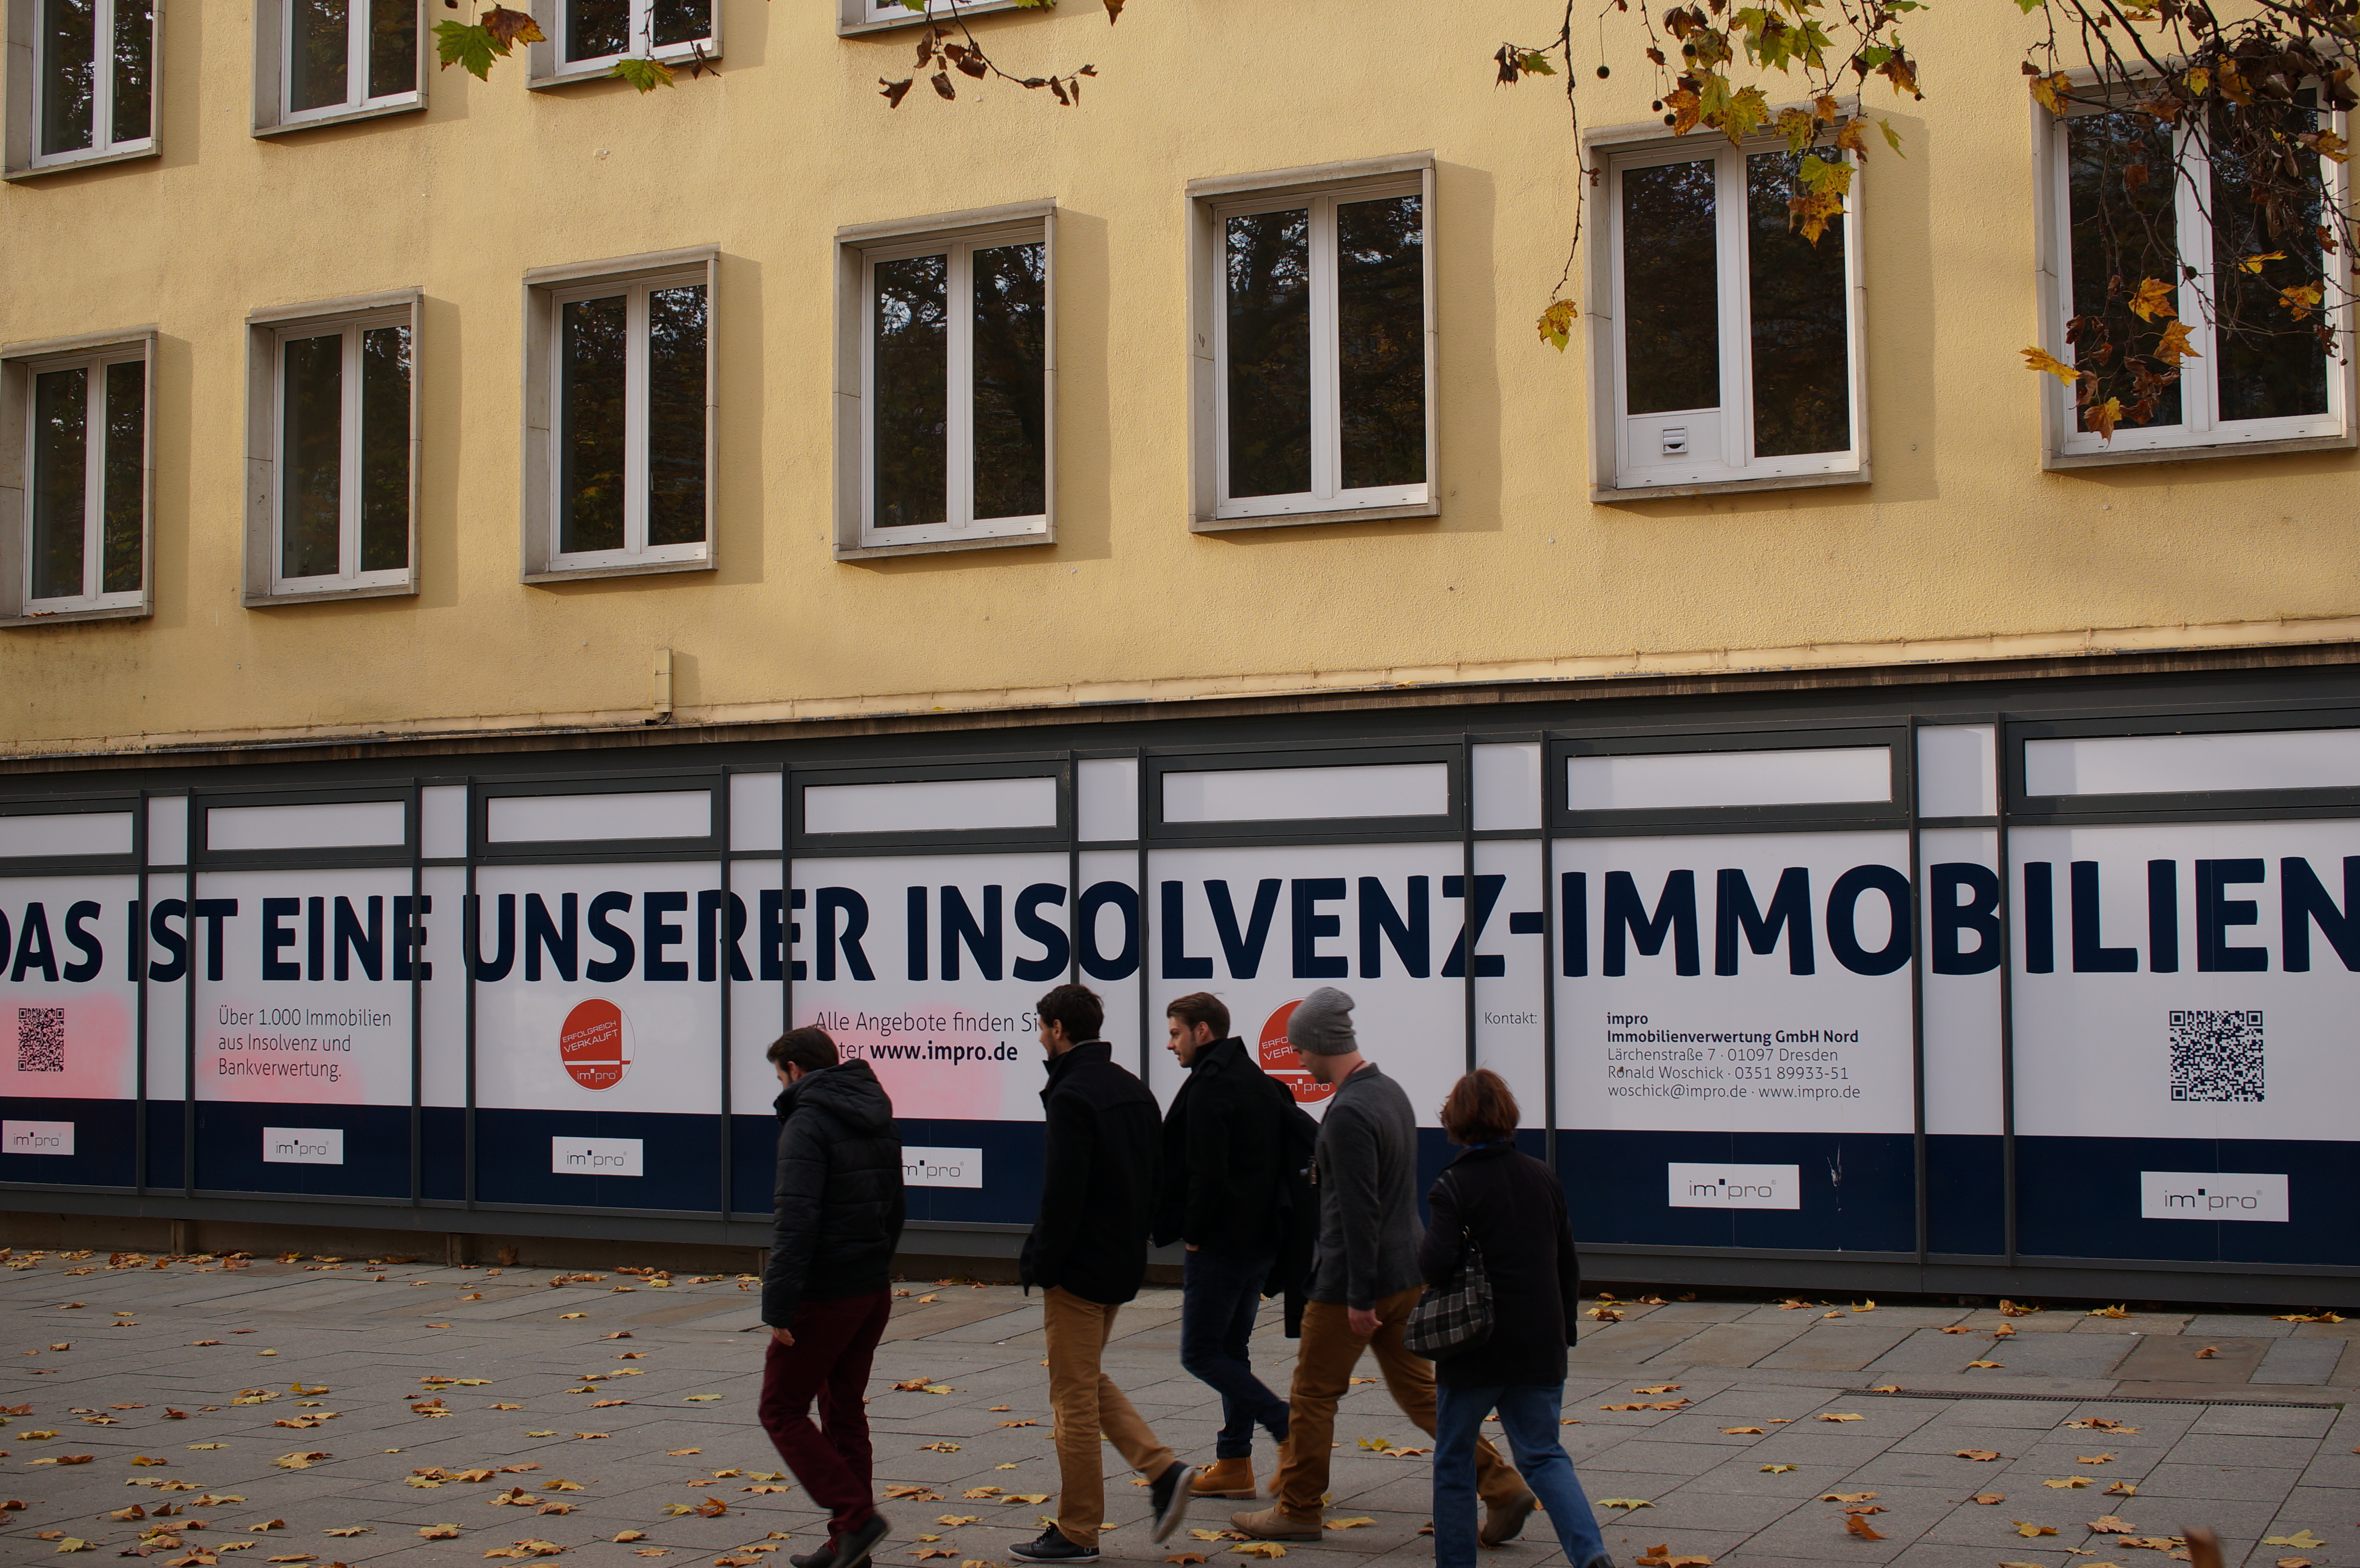
pedestrian, street, house, building, city, advertising, vehicle, facade, 2014, germany, deutschland, sony, sigma, nex, nex6, sachsen, dresden, lenstagged, steffenzahn, 30mm, sigma30mm28exdn, sigma30mmf28, sigma30mmf28dn, sigma30mm